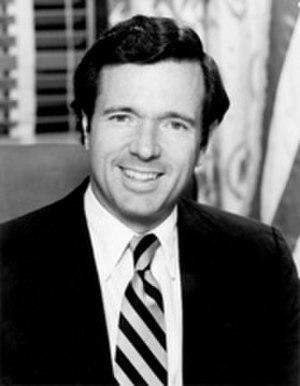
John Heinz, né le 23 octobre 1938 et mort le 4 avril 1991, est un homme politique américain, membre du Parti républicain et sénateur des États-Unis pour la Pennsylvanie.
Depuis l'indépendance des États-Unis, l'État de Pennsylvanie élit deux sénateurs, membres du Sénat fédéral.